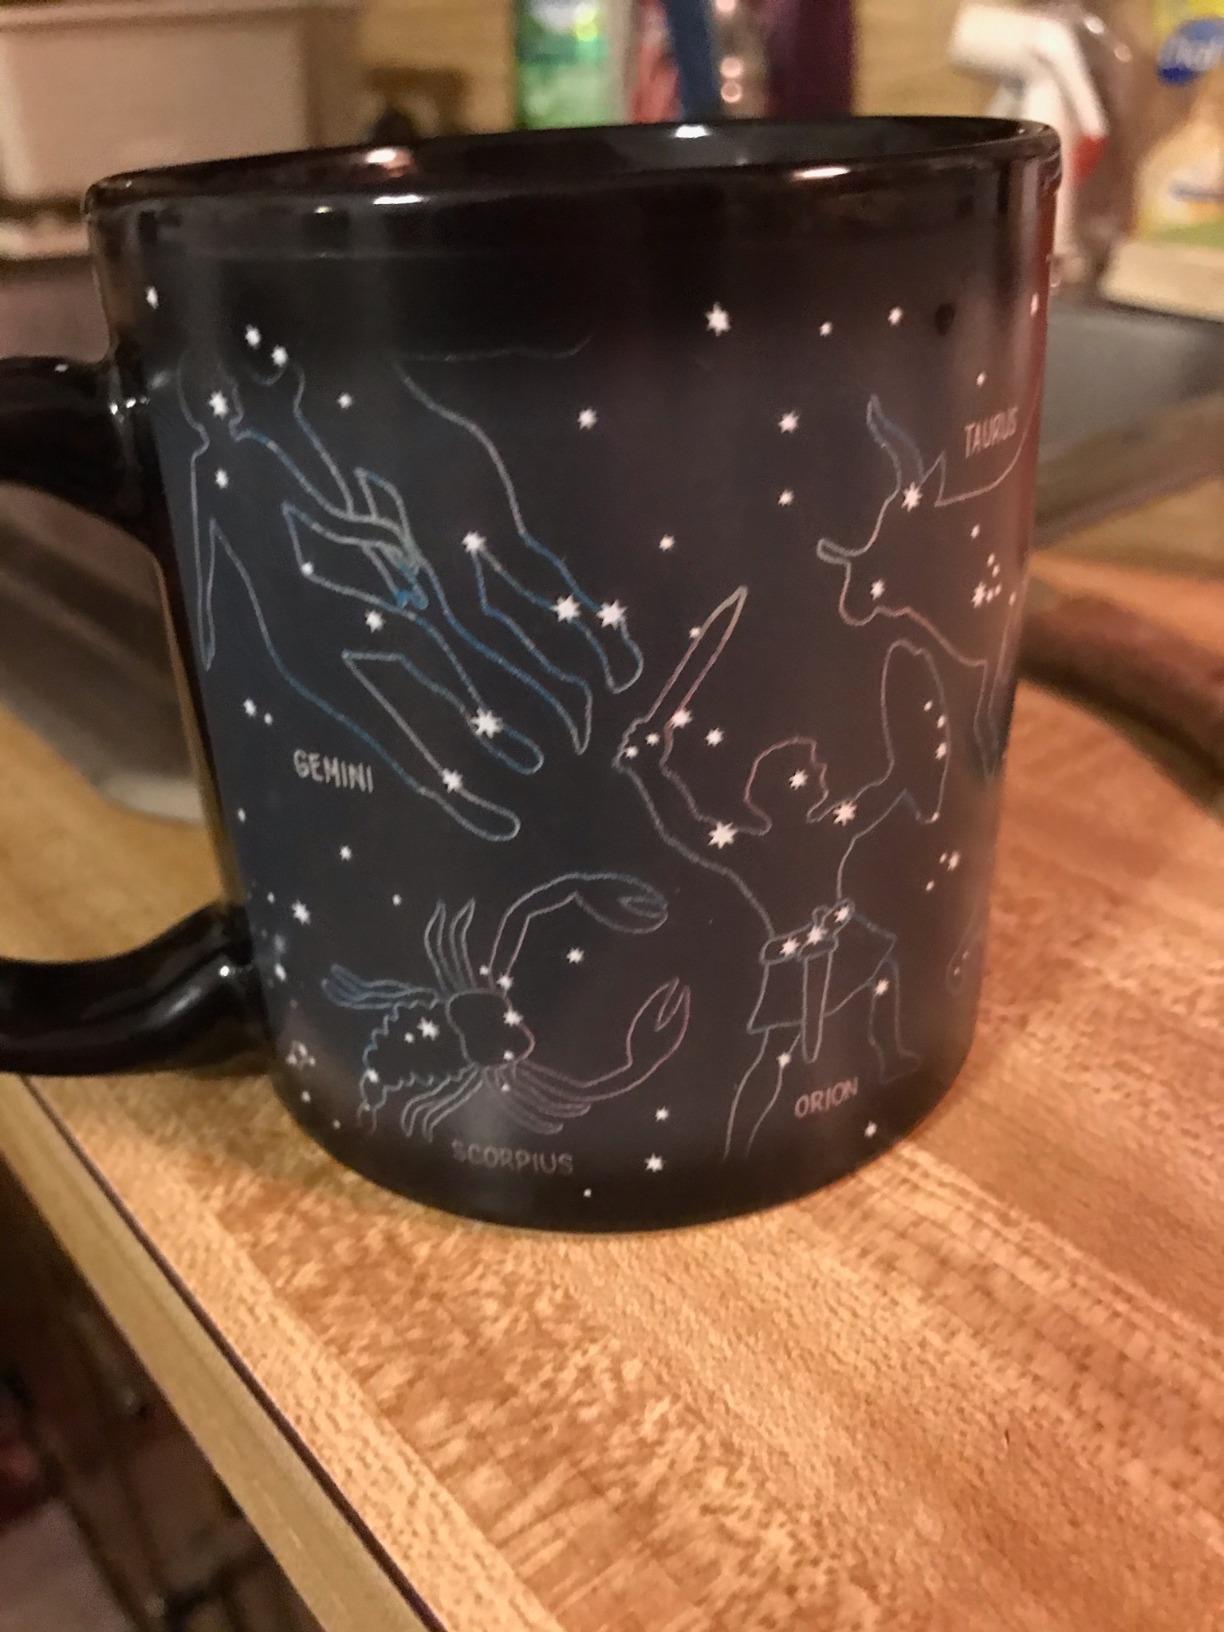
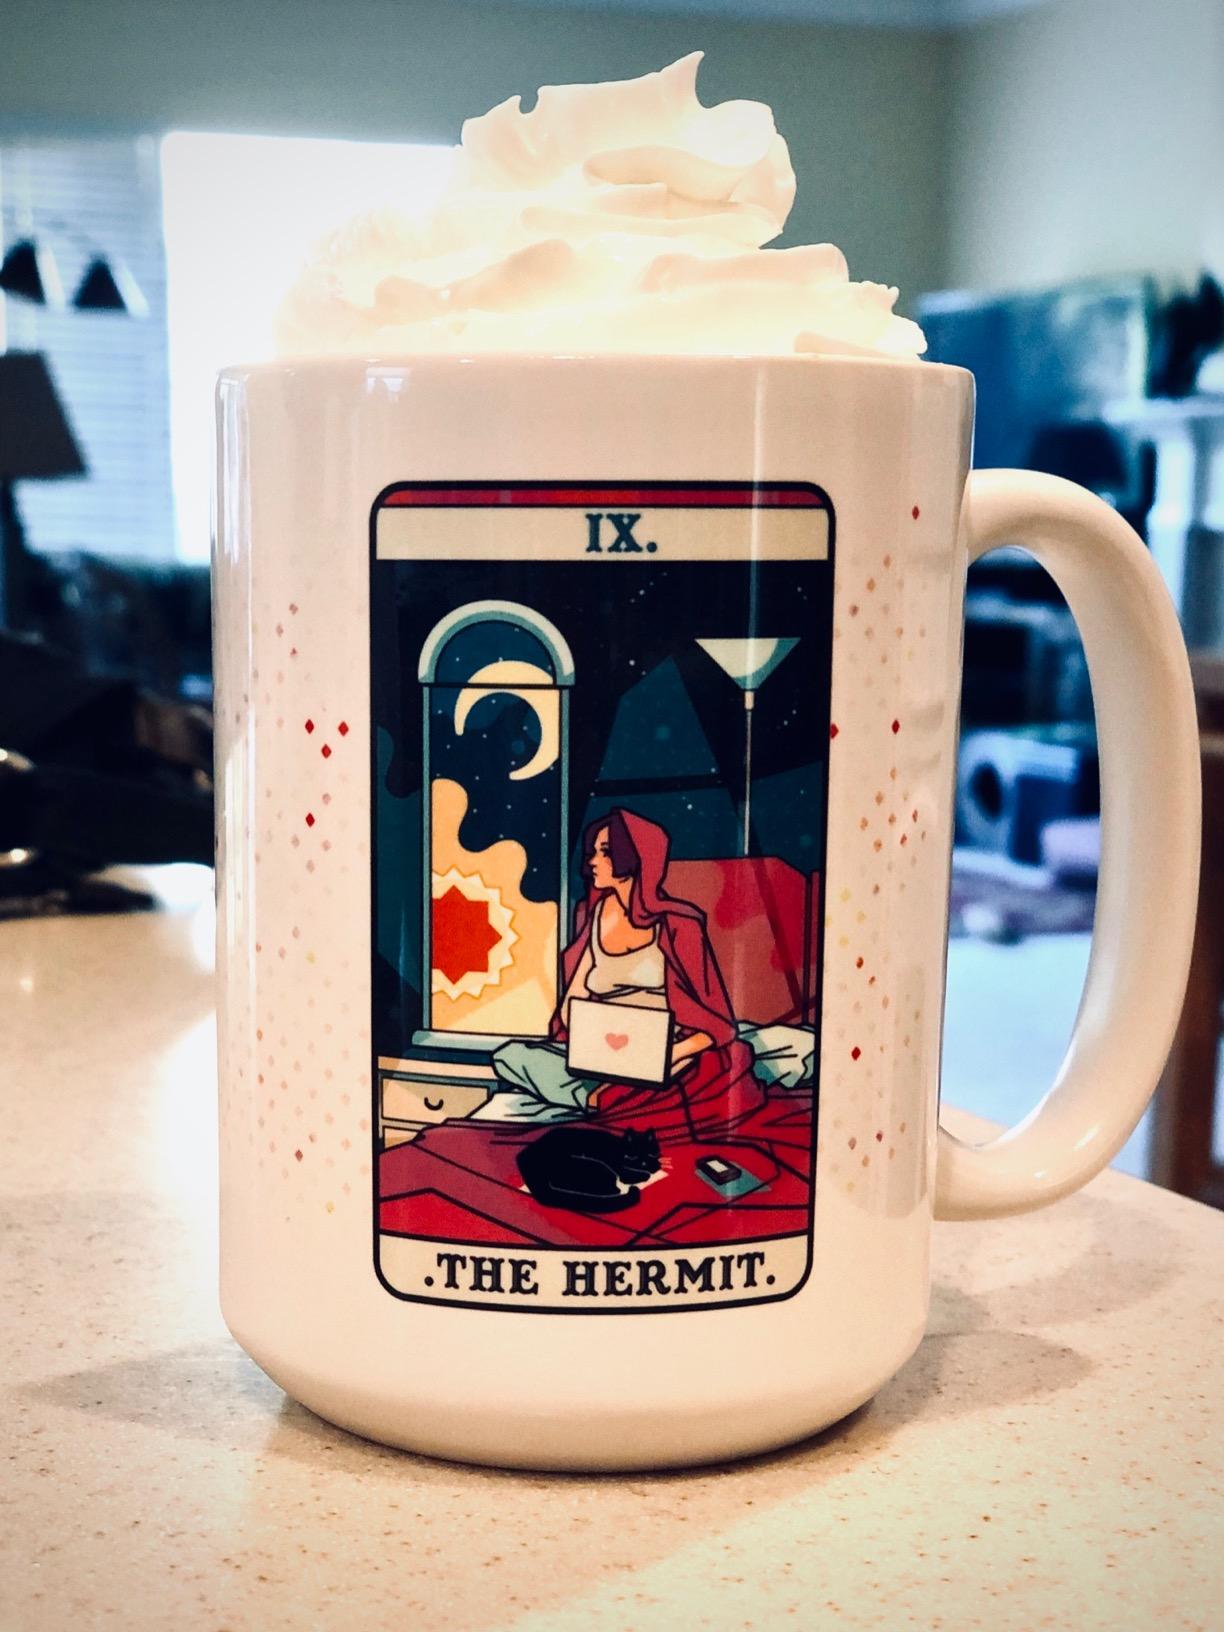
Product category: items_mug
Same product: no